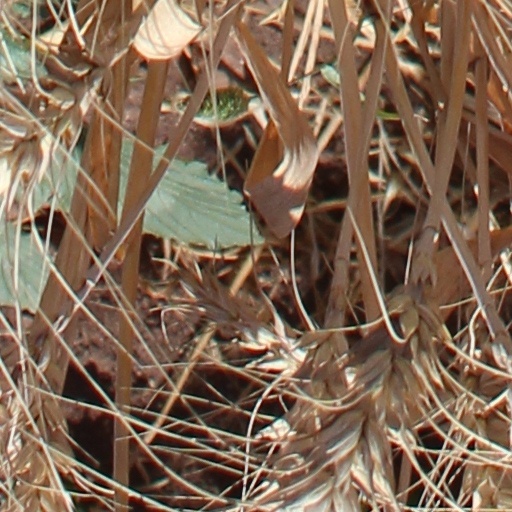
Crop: wheat